Scuttling

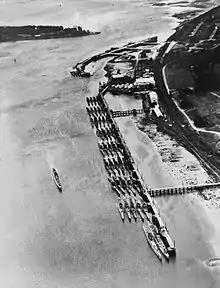
Fifty-two surrendered German submarines await scuttling at Lisahally on 12 June 1945

Of the 156 German submarines ("U-boats") surrendered to the Allies at the end of World War II, 116 were scuttled by the Royal Navy in Operation Deadlight. Plans called for them to be scuttled in three areas in the North Atlantic Ocean west of Ireland, but 56 of the submarines sank before reaching the designated areas due to their poor material condition. Most of the submarines were sunk by gunfire rather than with explosive charges. The first sinking took place on 17 November 1945 and the last on 11 February 1946.